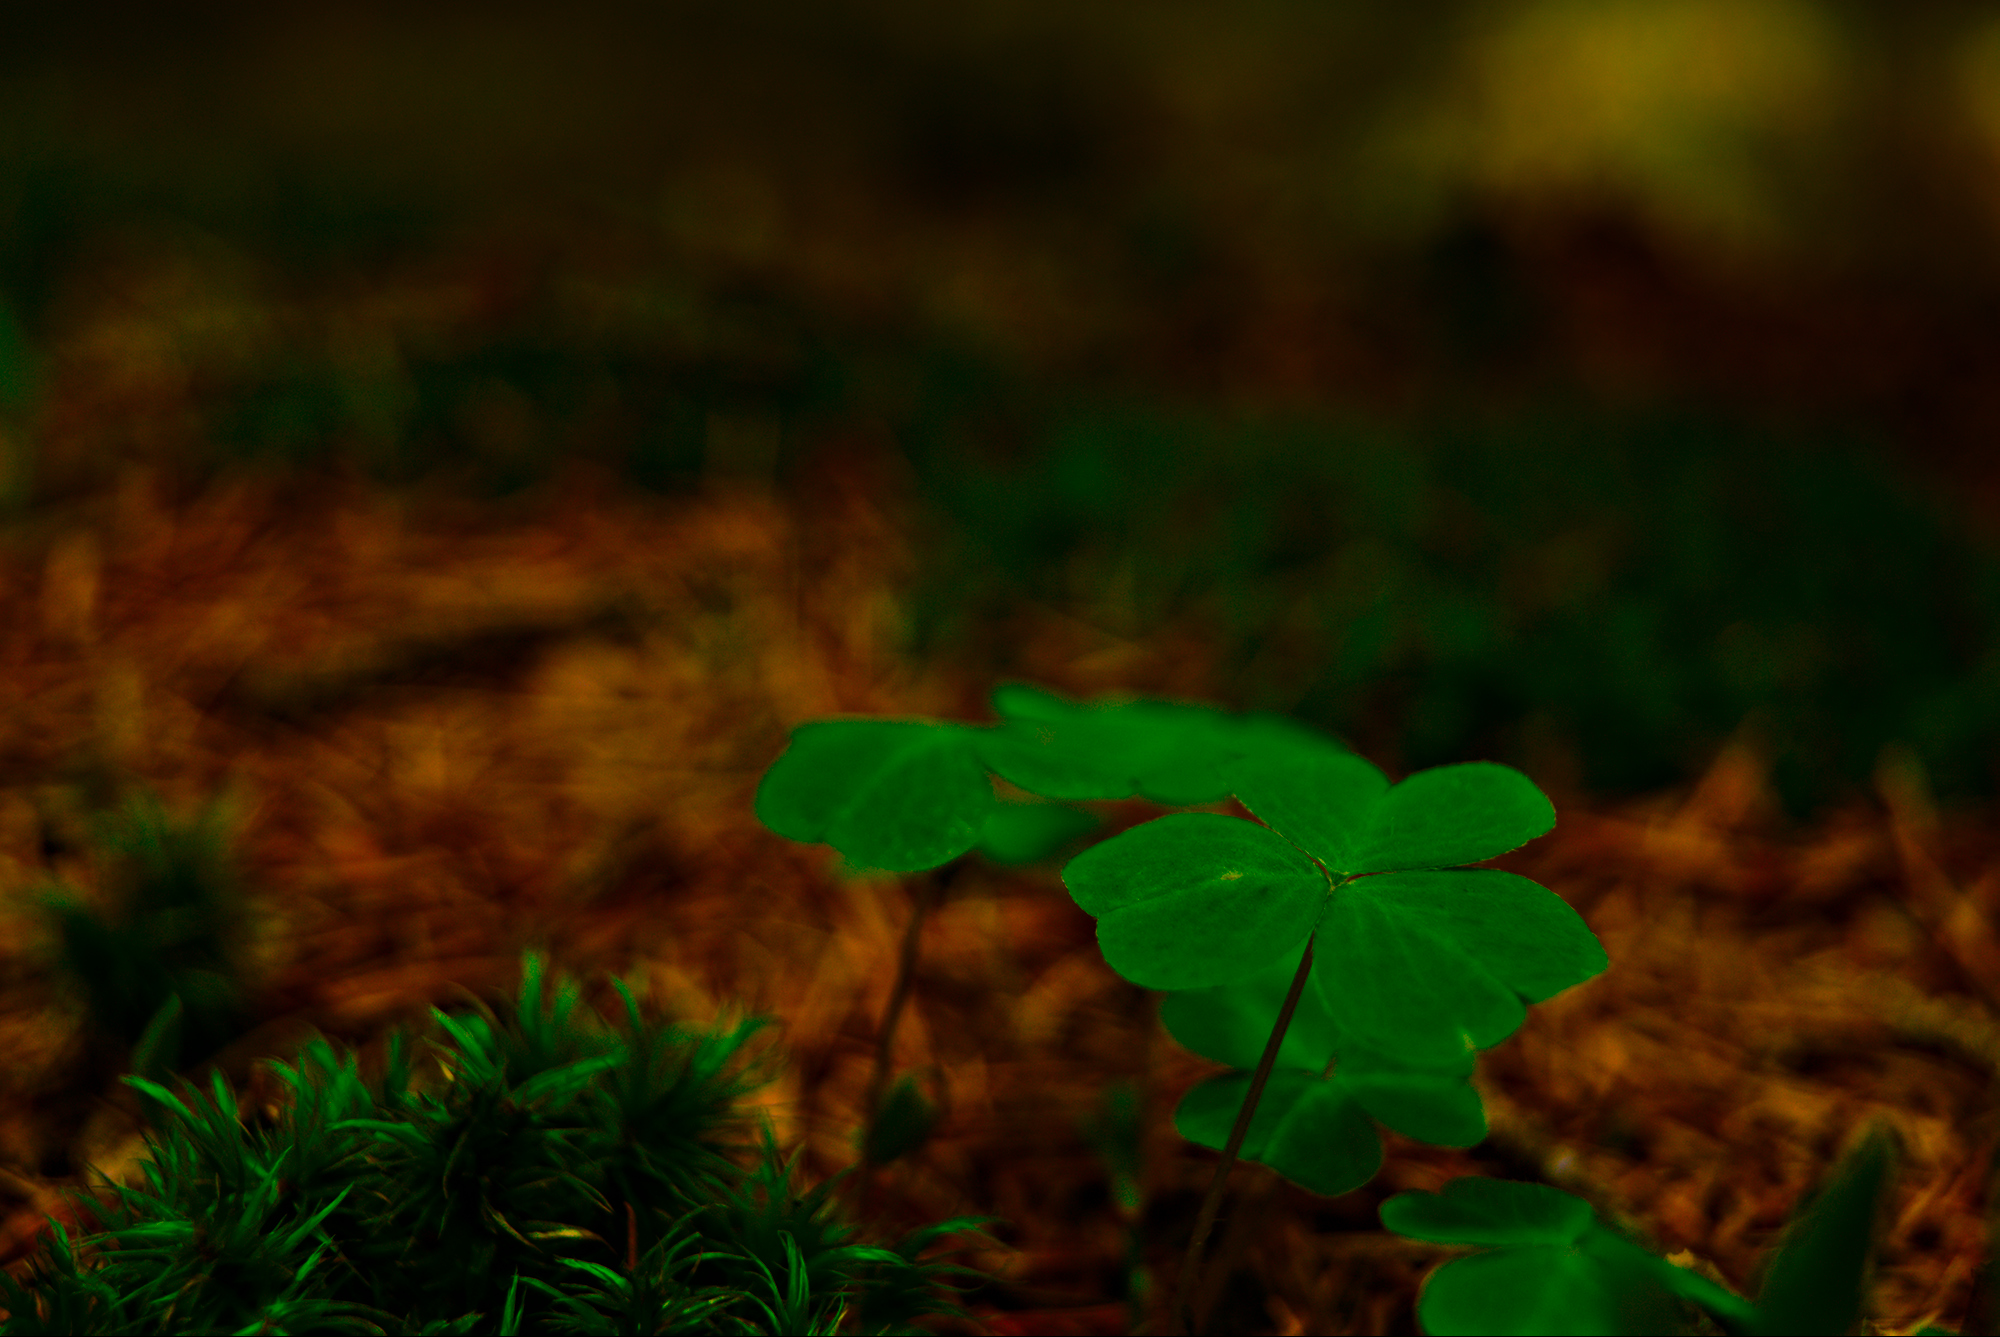
tree, nature, forest, grass, branch, plant, lawn, sunlight, leaf, flower, green, autumn, soil, botany, flora, season, wildflower, woodland, shamrock, irish, macro photography, land plant